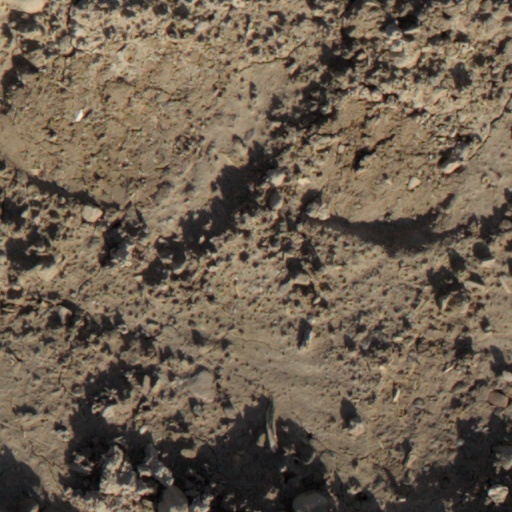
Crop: wheat